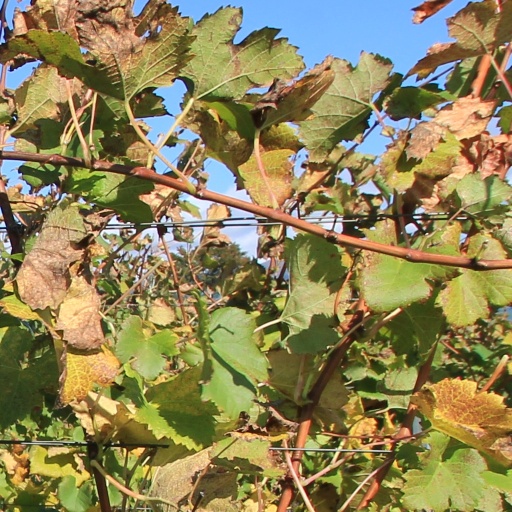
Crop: grape